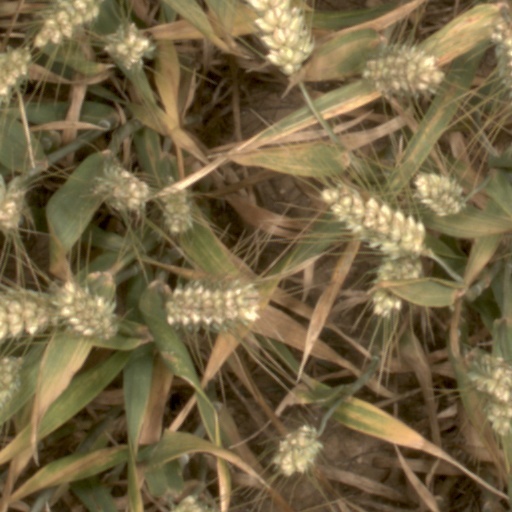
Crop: wheat